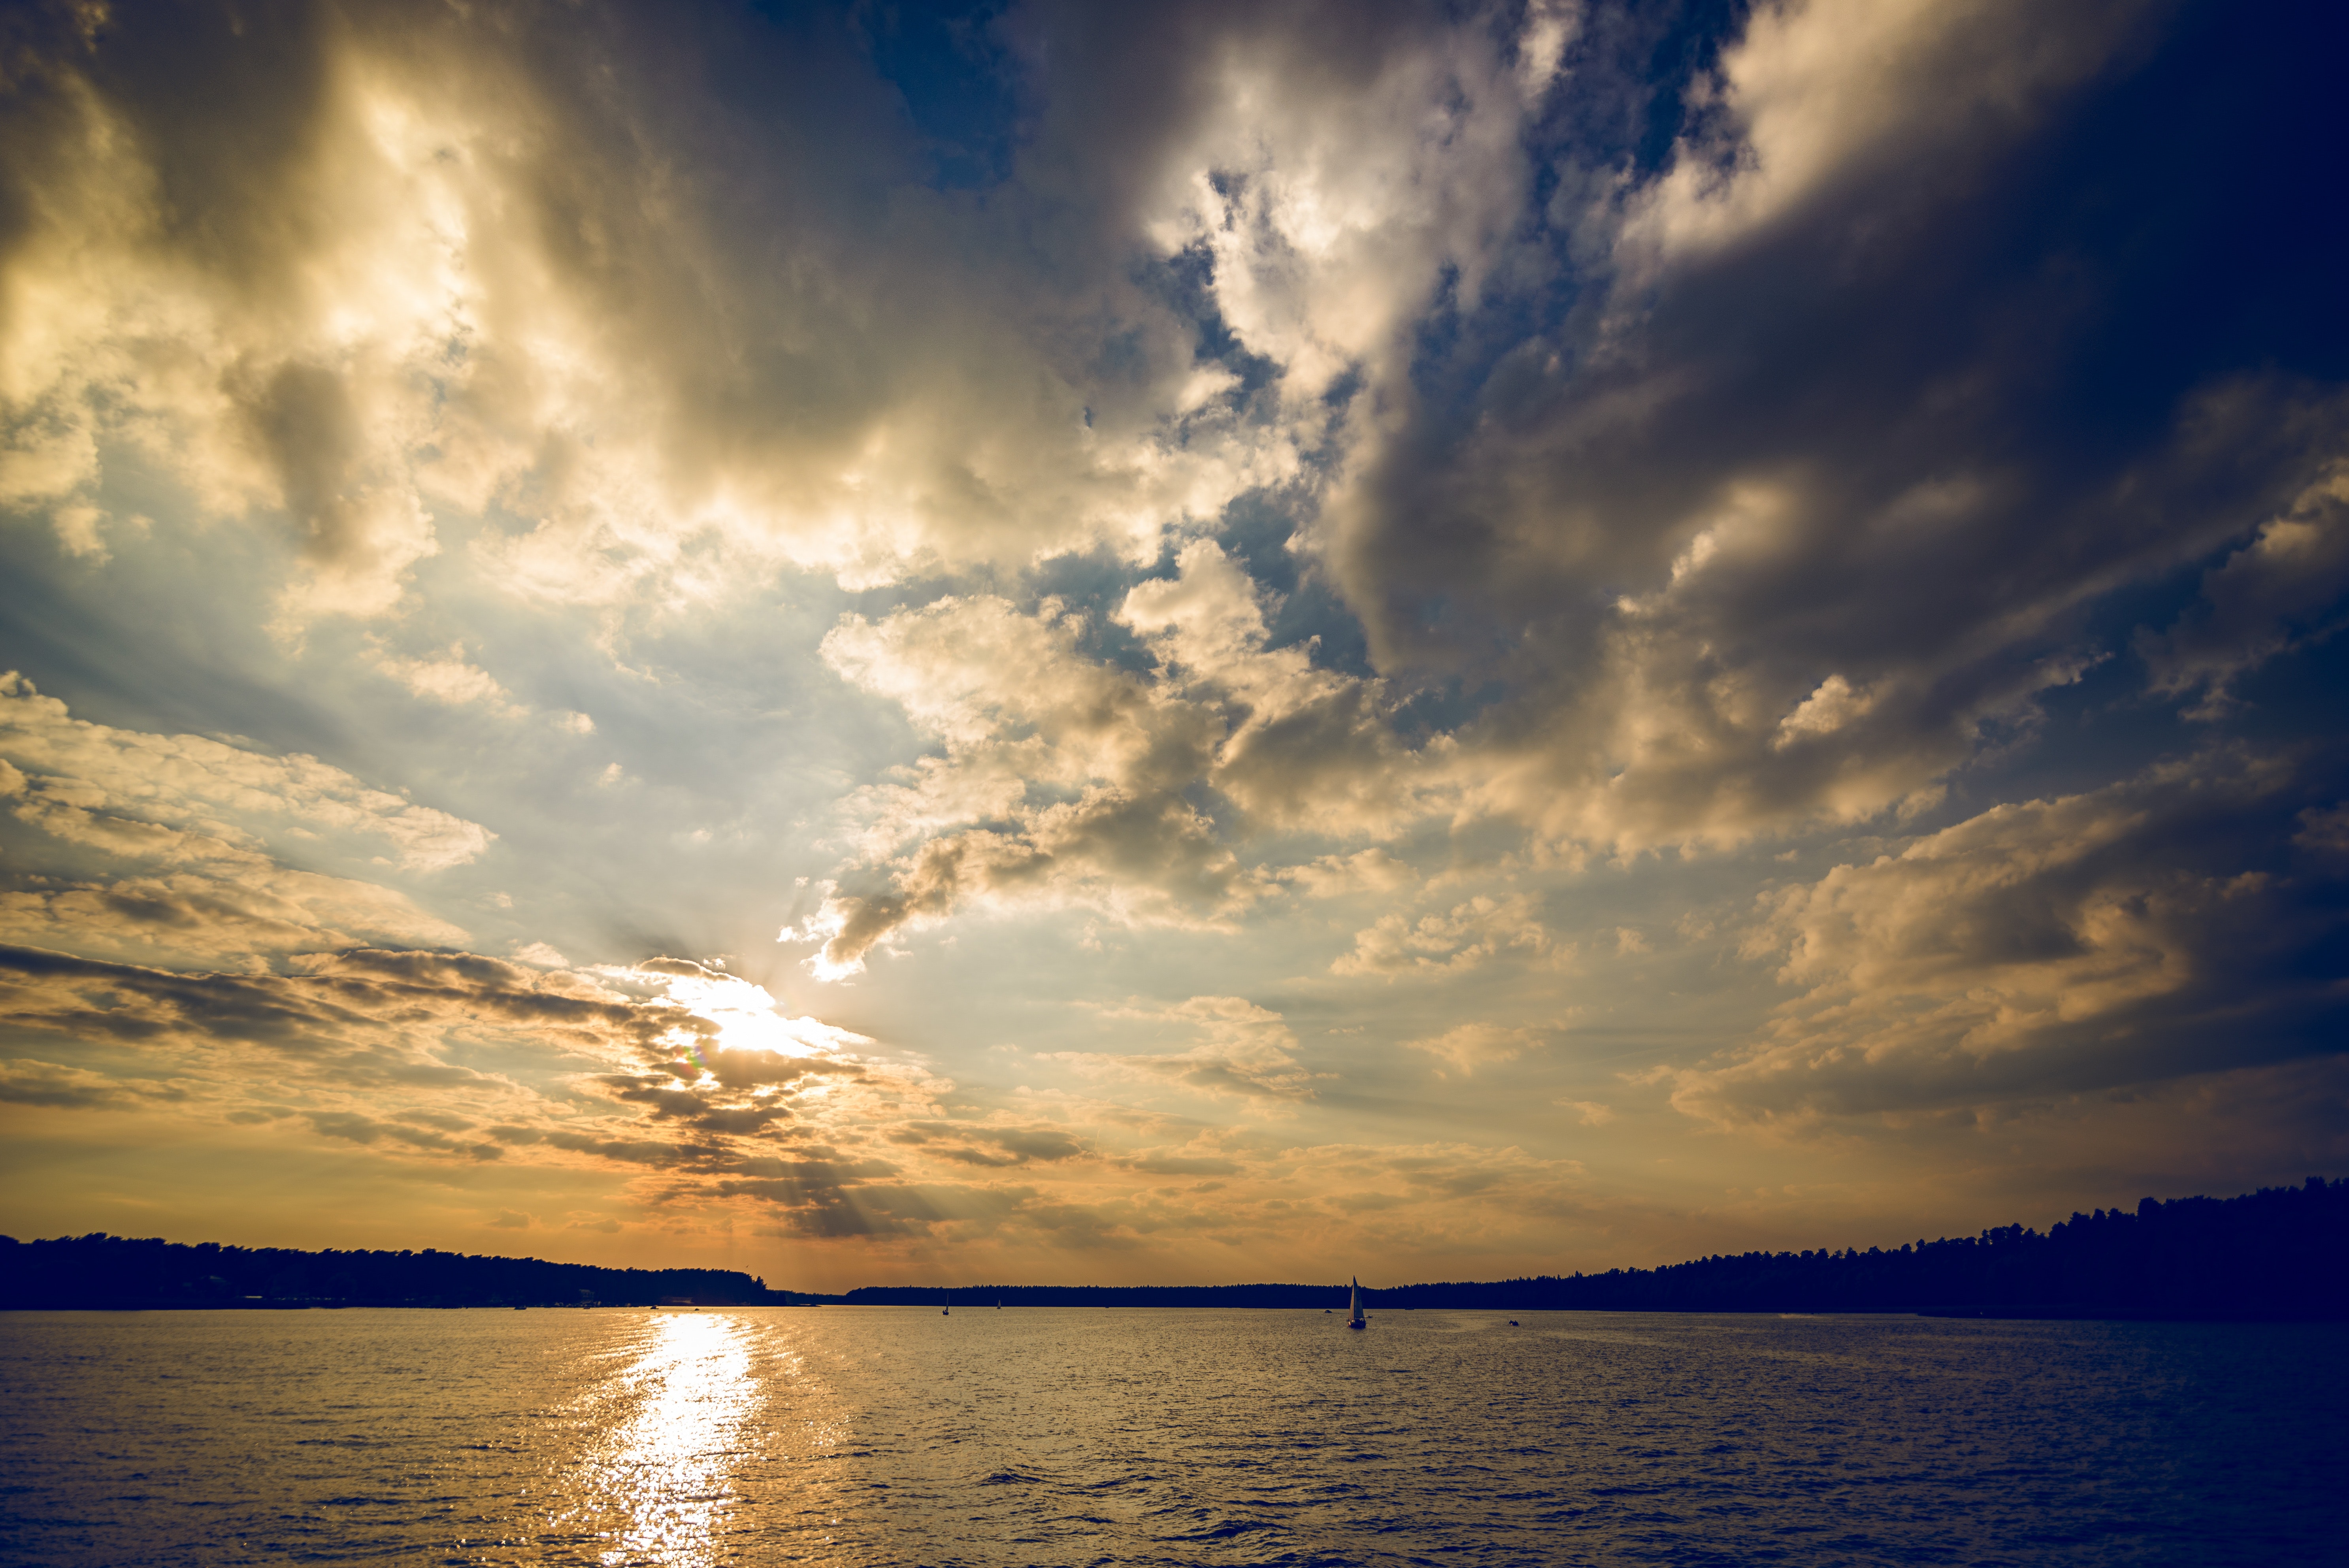
sky, horizon, cloud, body of water, nature, water, afterglow, daytime, blue, sea, sunset, reflection, water resources, evening, sunlight, natural landscape, cumulus, lake, atmosphere, morning, light, dusk, calm, sunrise, sound, ocean, waterway, tree, reservoir, dawn, loch, landscape, river, coast, meteorological phenomenon, sun, bank, tropics, bay, inlet, vacation, mountain, channel